Perfect Strangers (1950 film)

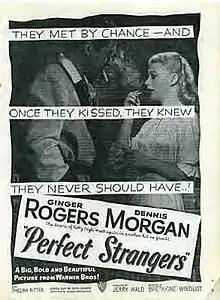
Theatrical release poster

Perfect Strangers, also released as Too Dangerous to Love in some territories, is a 1950 American comedy-drama film directed by Bretaigne Windust. Edith Sommer wrote the screenplay from an adaptation written by George Oppenheimer, based on the 1939 play "Ladies and Gentlemen" by Charles MacArthur and Ben Hecht. The film stars Ginger Rogers and Dennis Morgan as two jurors who fall in love while sequestered during a murder trial. Thelma Ritter, Margalo Gillmore, and Anthony Ross co-star in supporting roles.